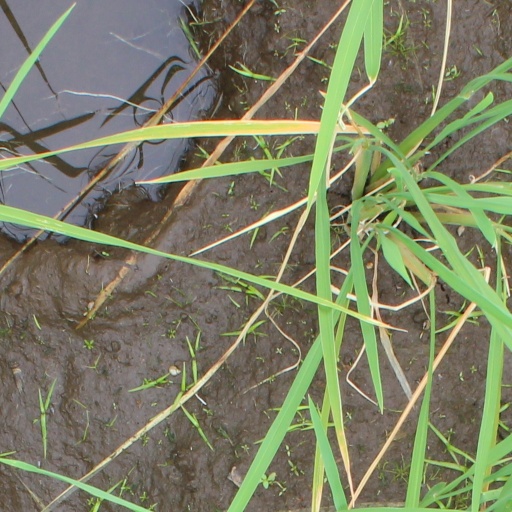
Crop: rice